Hannah Murray

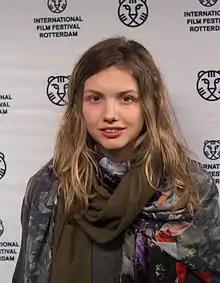
Murray at the International Film Festival Rotterdam in 2015

In 2009, Murray appeared in the ITV adaptation of Agatha Christie's novel "Why Didn't They Ask Evans?", playing Dorothy Savage. She also appeared in the thriller film "Womb" (2010). Later that year, Murray starred in an adaptation of Enda Walsh's "Chatroom". The film premiered at the 2010 Cannes Film Festival. In early January, she appeared in the British television thriller "Above Suspicion: the Red Dahlia", an adaptation of Linda La Plante's novel, in a small role.